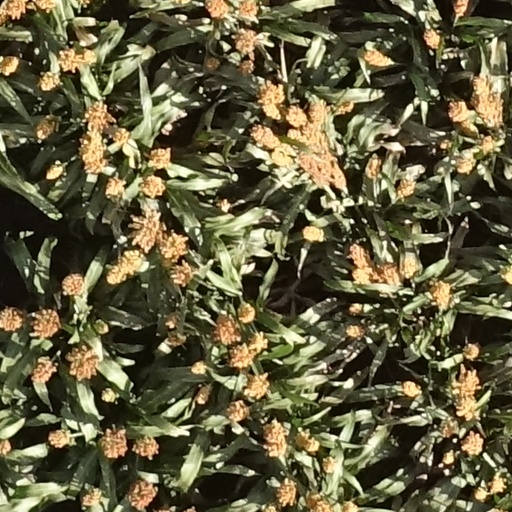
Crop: sorghum